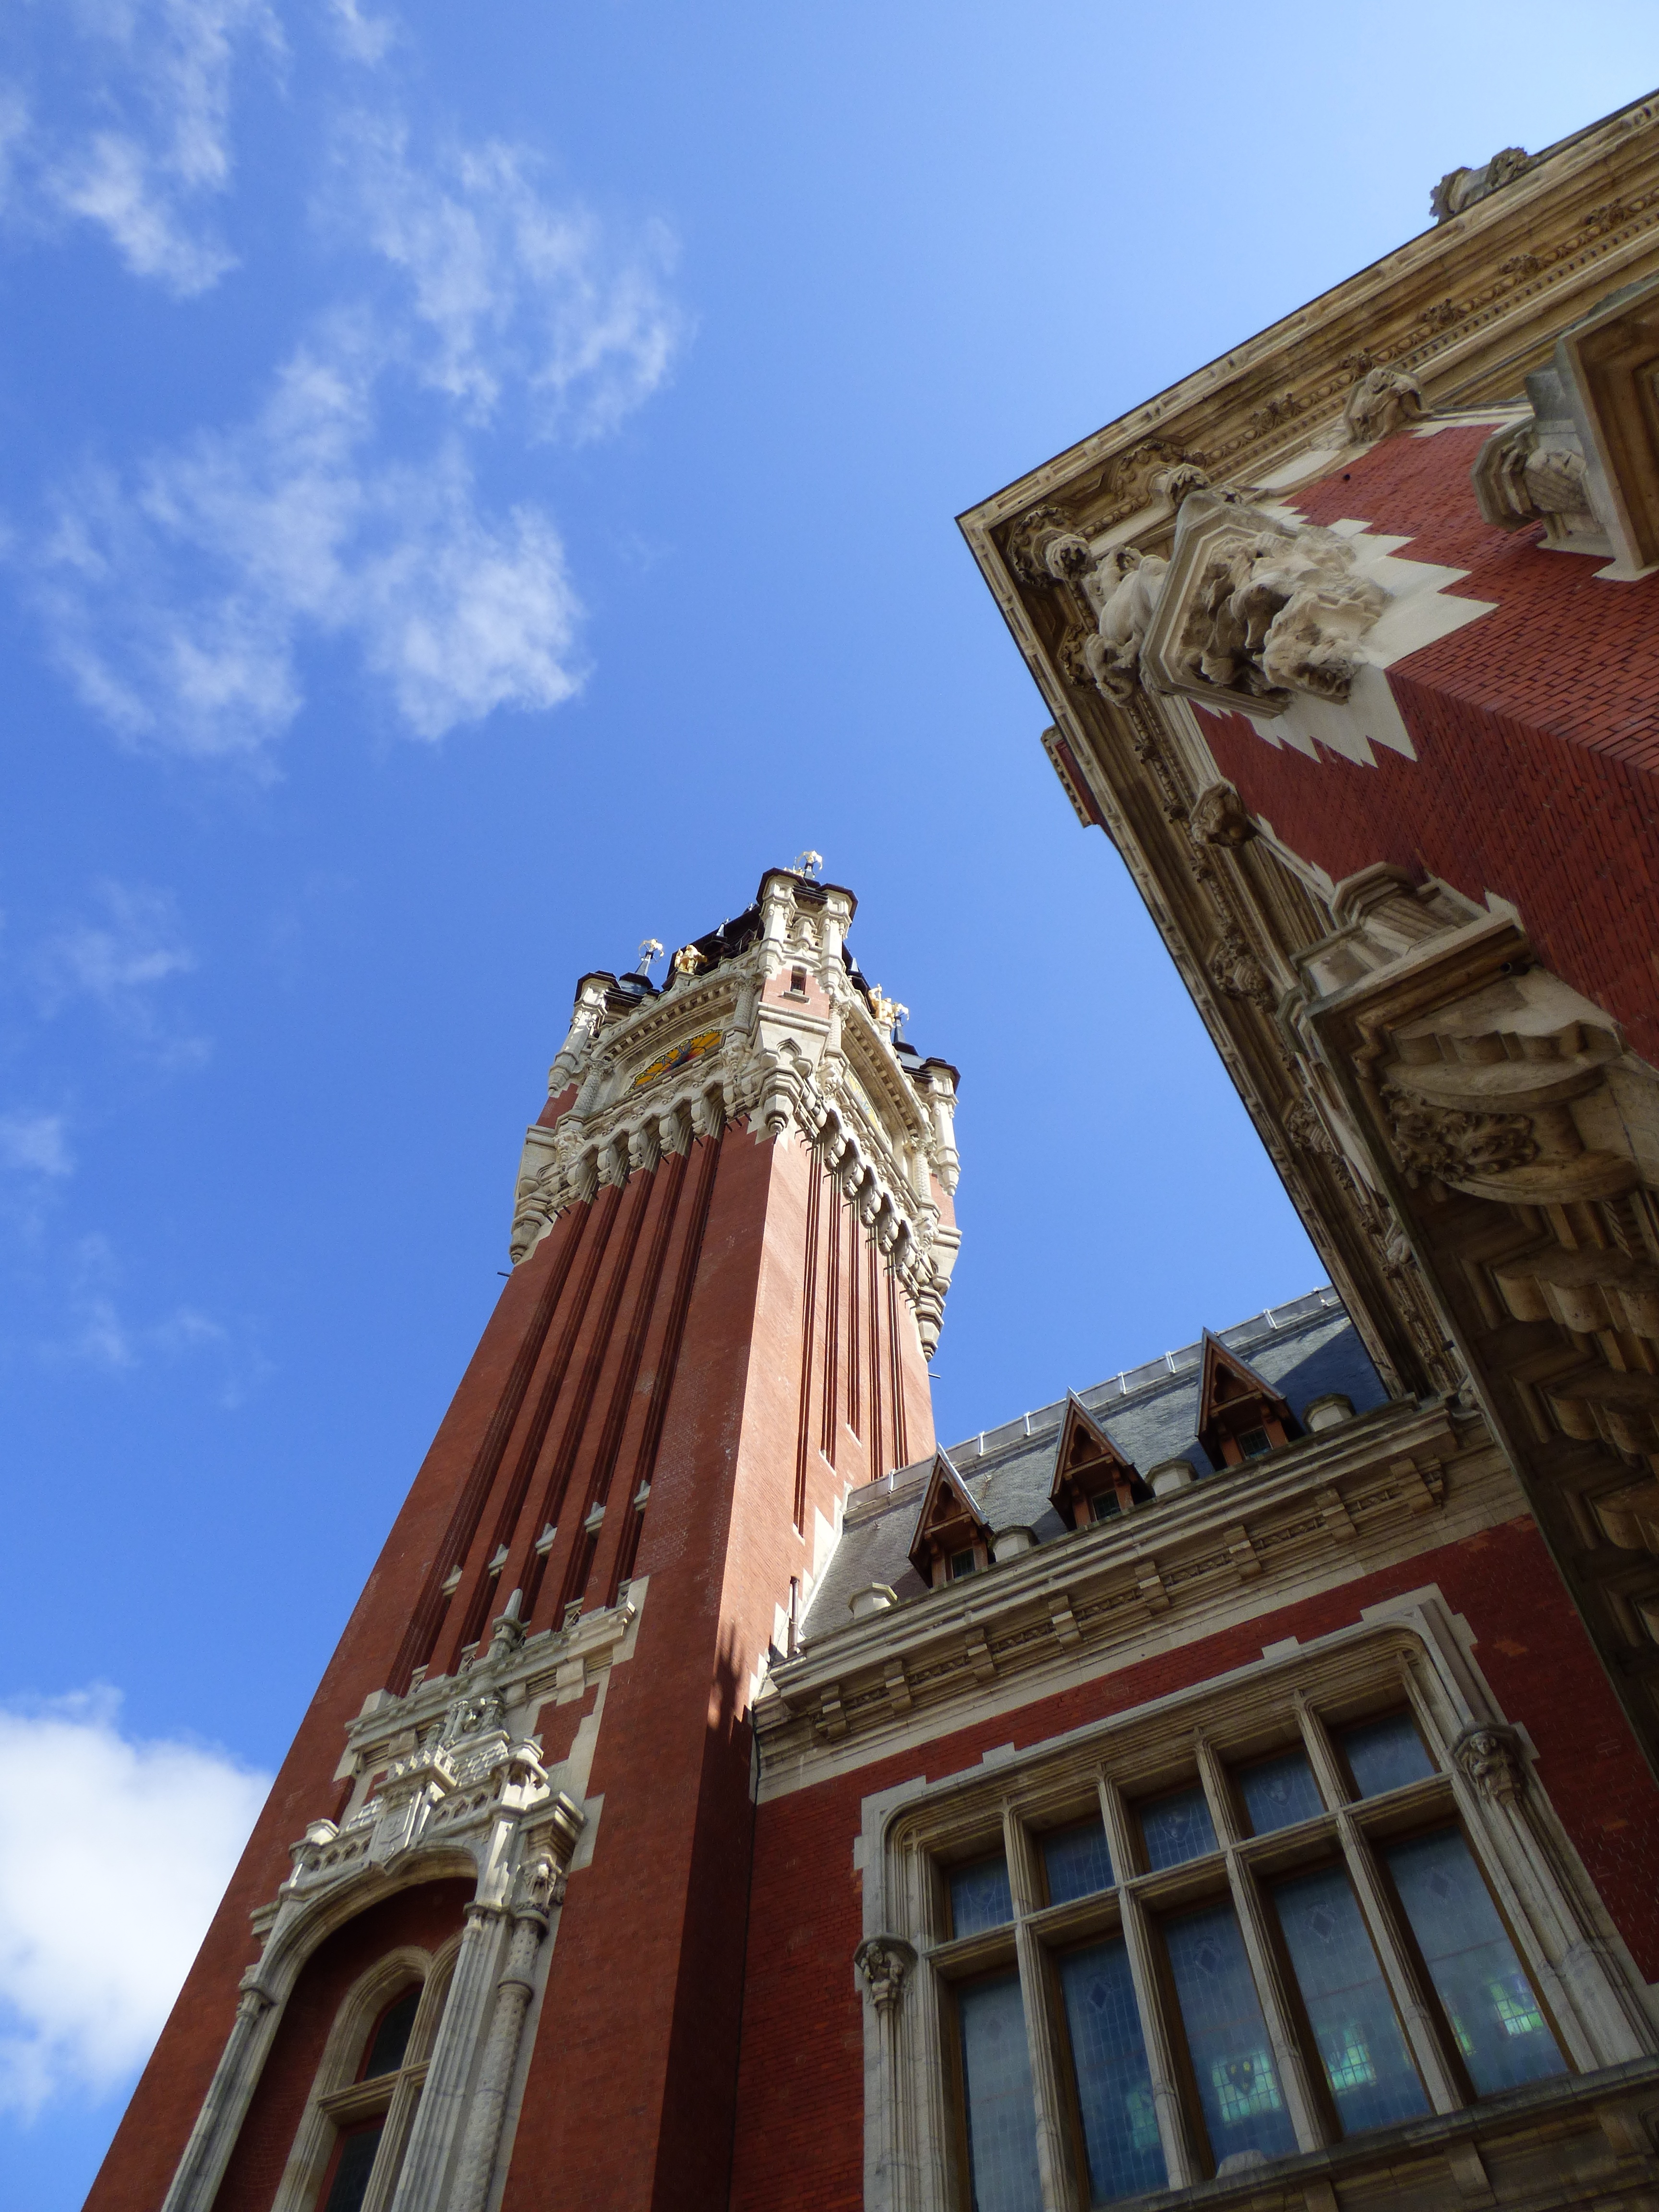
building, tower, landmark, facade, church, place of worship, calais, belfry of the town hall, not of calais